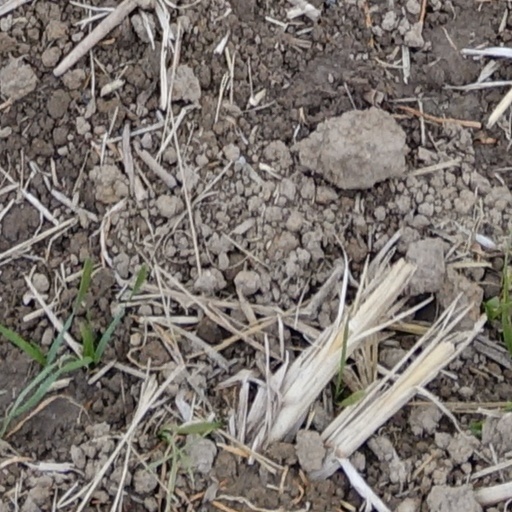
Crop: wheat